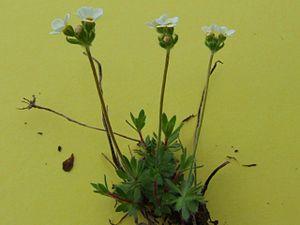
L'androsace petit jasmin est une espèce de plantes de la famille des Primulaceae.